History of New Zealand

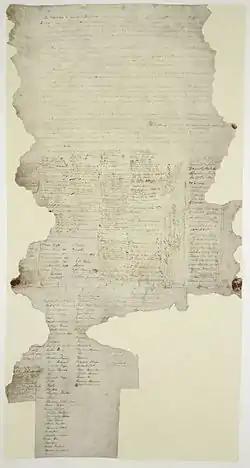
One of the few extant copies of the Treaty of Waitangi

In 1839, the New Zealand Company announced plans to buy large tracts of land and to colonise New Zealand. This and the increased commercial interests of merchants in Sydney and London spurred the British Government to take stronger action. The Government sent Captain William Hobson to New Zealand to be lieutenant governor. In reaction to the New Zealand Company's moves, on 15 June 1839 the issue of new Letters Patent expanded the territory of New South Wales to include all of New Zealand. Governor of New South Wales George Gipps was appointed governor over New Zealand.